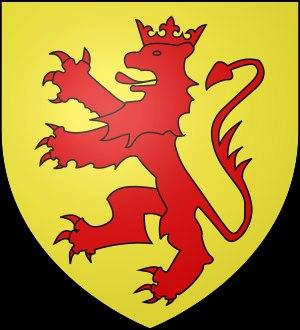
Les règles de succession du comté de Provence voulaient que les fils d'un comte lui succèdent ensemble et règnent sur le comté de manière indivise. Le comte Foulques Bertrand posséda aussi en propre le château de Forcalquier.
Forcalquier est une petite ville du sud-est de la France.
Forcalquier est une commune française située dans le département des Alpes-de-Haute-Provence, en région Provence-Alpes-Côte d'Azur. Jadis capitale d'un comté florissant, fondée au XIᵉ siècle, elle est maintenant chef-lieu d’arrondissement. Ses habitants sont appelés les Forcalquiérens.